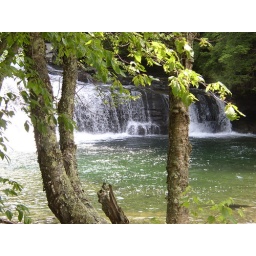
falls at lew beach near the irving berlin house